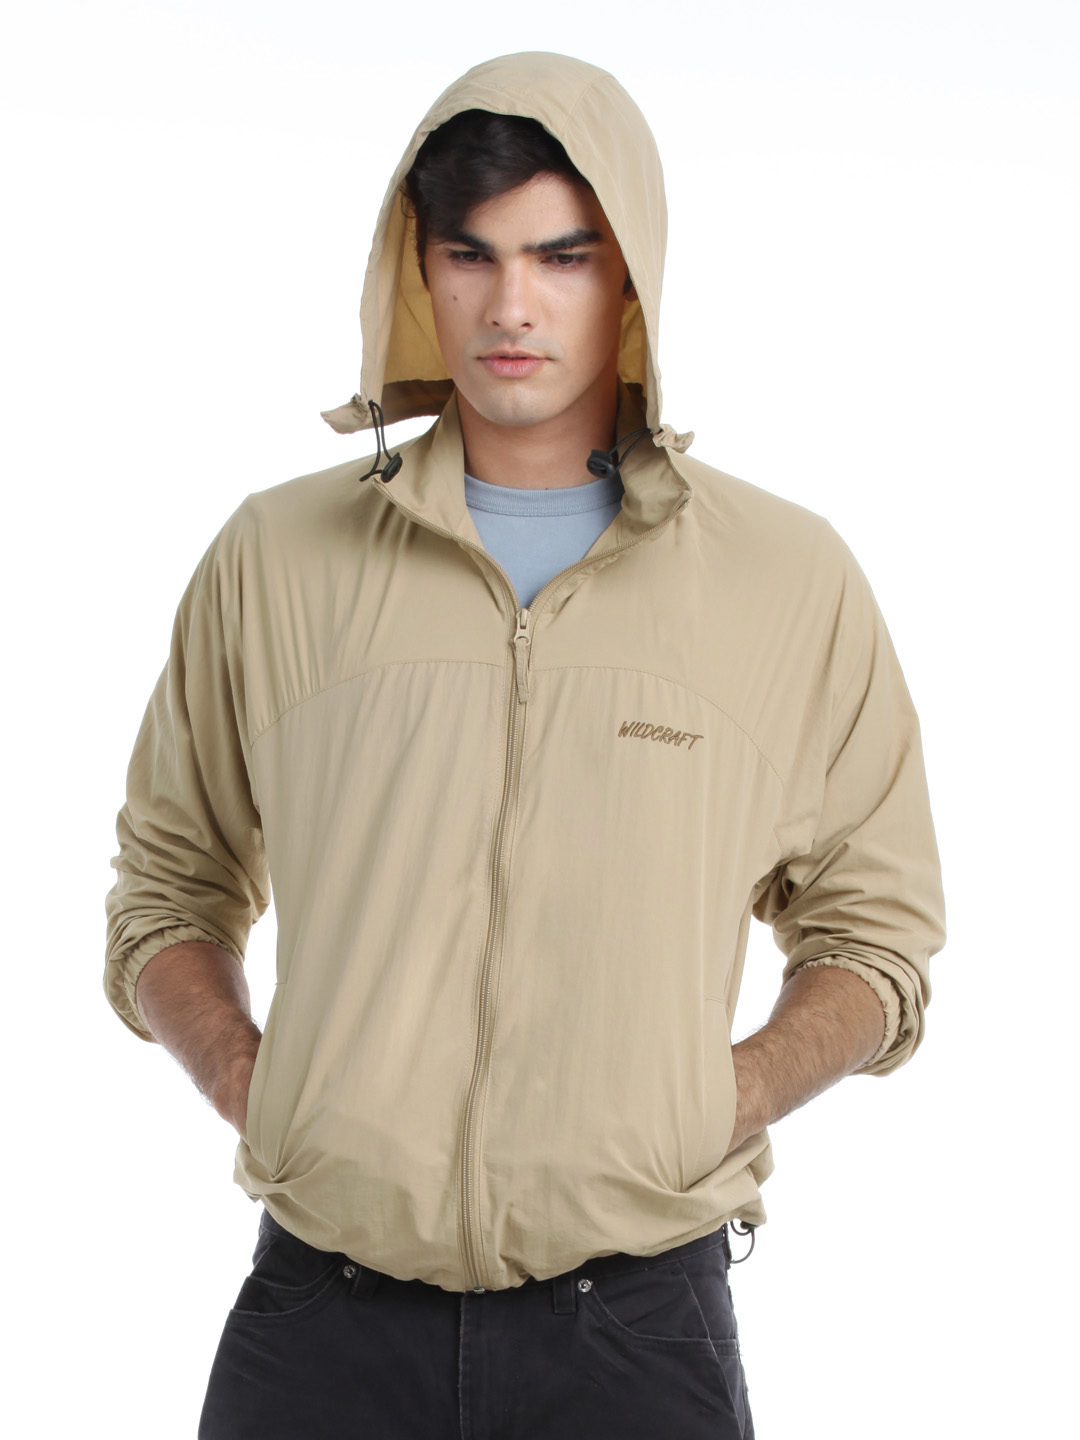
Wildcraft Men Beige Wind Cheater Jackets
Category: Apparel / Topwear / Jackets
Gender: Men
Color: Beige
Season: Summer 2015
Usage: Casual